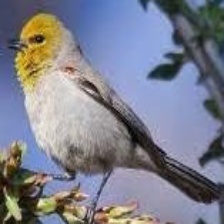
Species: VERDIN
Scientific name: AURIPARUS FLAVICEPS